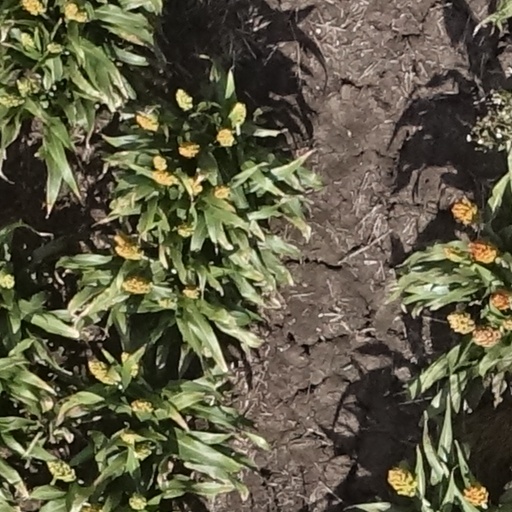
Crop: sorghum